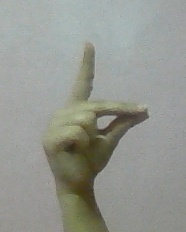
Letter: ta